Clipperton Island

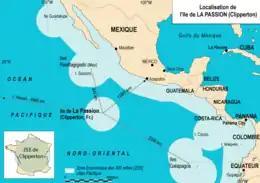
Location of Clipperton Island

The coral island is located at in the East Pacific, southwest of Mexico, west of Nicaragua, west of Costa Rica and northwest of the Galápagos Islands in Ecuador. The nearest land is Socorro Island, about to the northwest in the Revillagigedo Archipelago. The nearest French-owned island is Hiva Oa in the Marquesas Islands of French Polynesia.